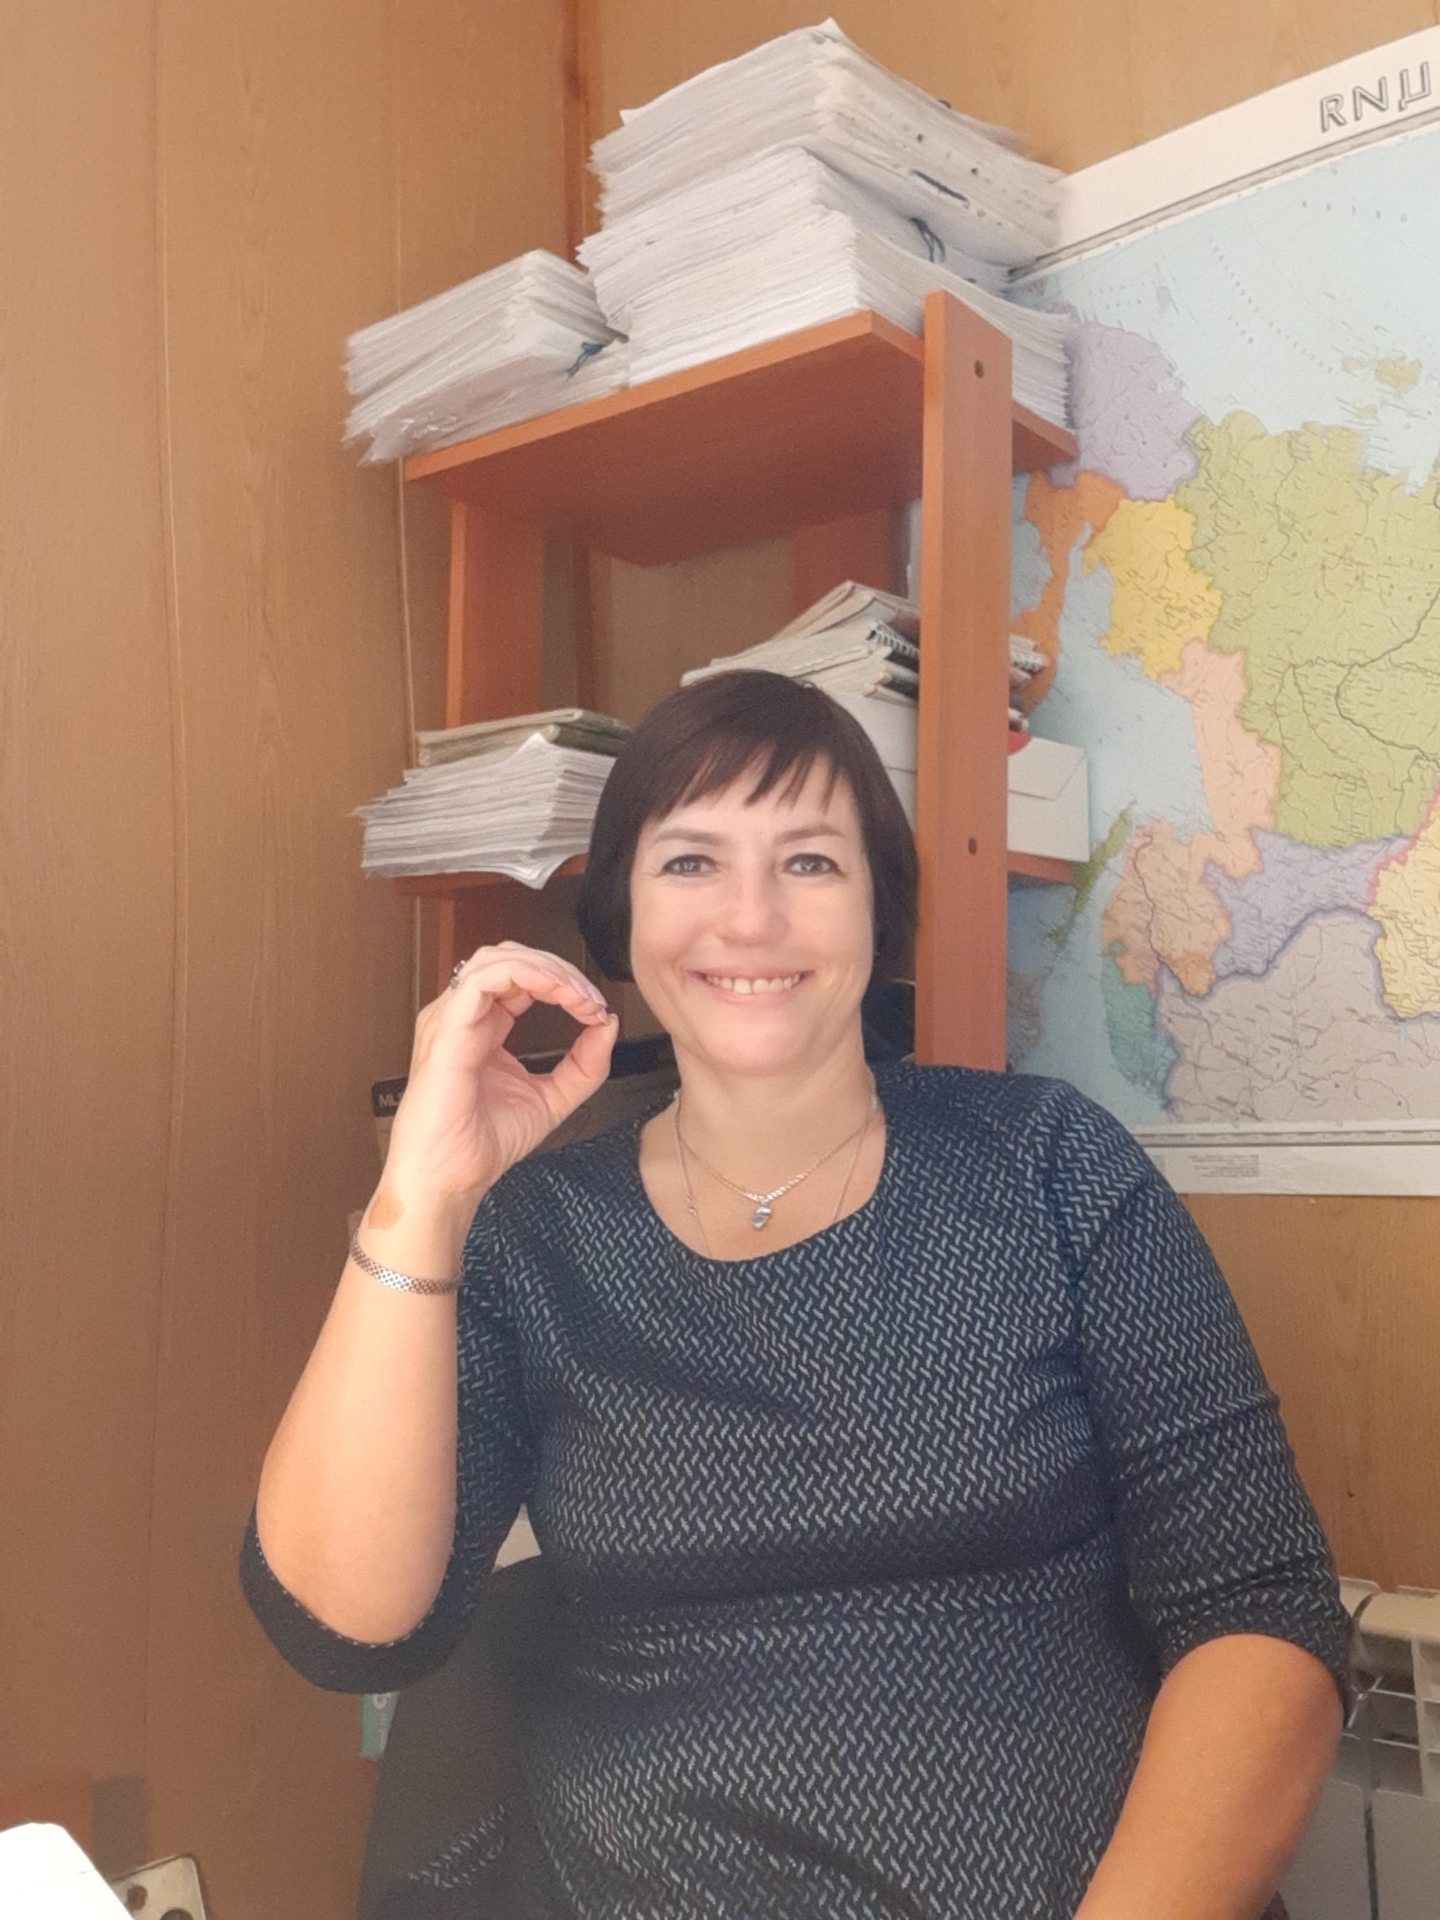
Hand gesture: grip